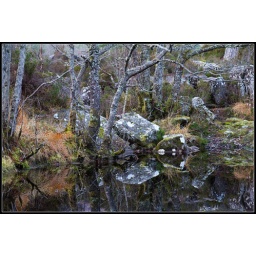
Symmetrical reflections of rocks and trees in a small calm pool